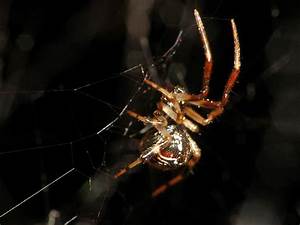
Label: spider